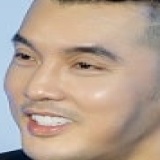
ca sĩ Ưng Hoàng Phúc